Lost comet

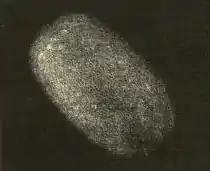
5D/Brorsen, which was lost after its 1879 apparition

There are a number of reasons why a comet might be missed by astronomers during subsequent apparitions. Firstly, cometary orbits may be perturbed by interaction with the giant planets, such as Jupiter. This, along with nongravitational forces, can result in changes to the date of perihelion. Alternatively, it is possible that the interaction of the planets with a comet can move its orbit too far from the Earth to be seen or even eject it from the Solar System, as is believed to have happened in the case of Lexell's Comet. As some comets periodically undergo "outbursts" or flares in brightness, it may be possible for an intrinsically faint comet to be discovered during an outburst and subsequently lost.